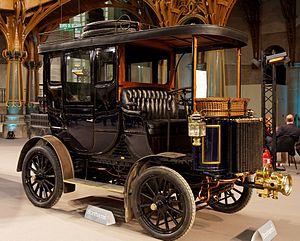
Gardner-Serpollet est une marque d'automobile « à vapeur » franco-américaine pionnière fondée et dirigée par Léon Serpollet et Franck Gardner entre 1898 et 1907.